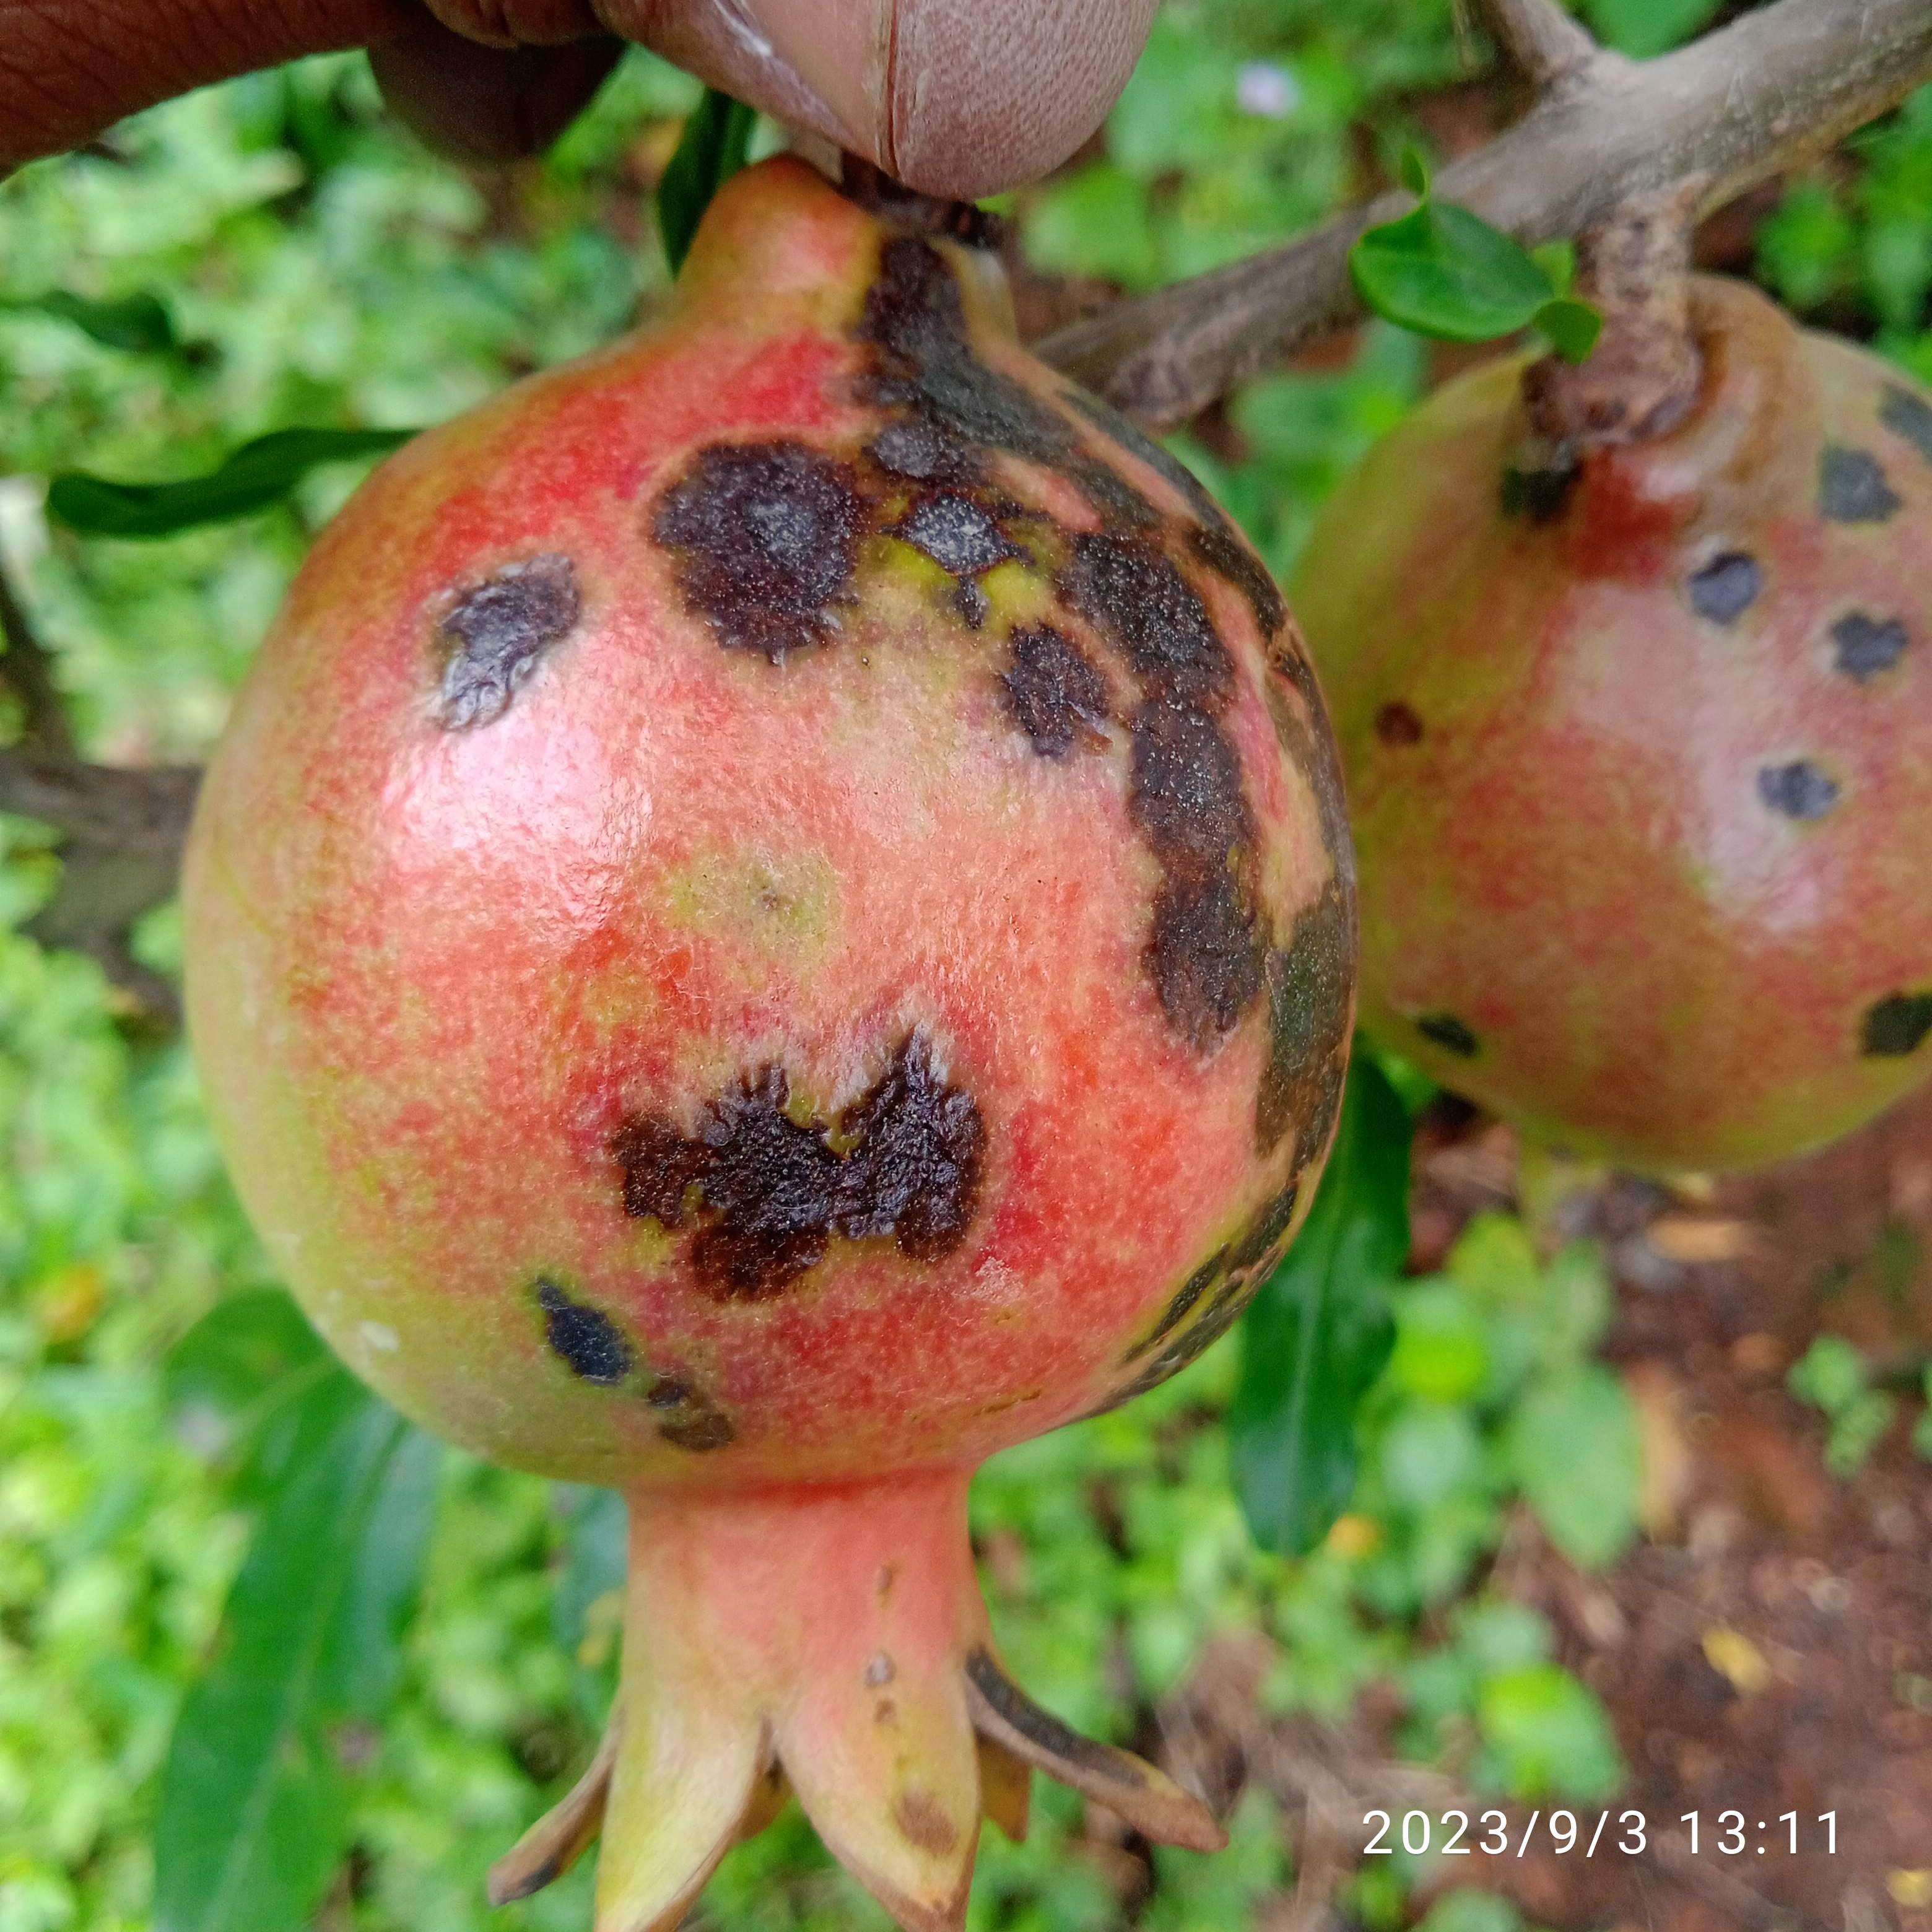
Label: Anthracnose